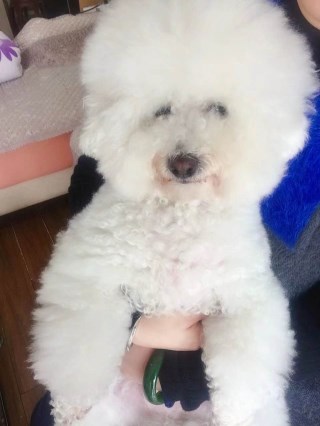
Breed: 3083-n000117-Bichon_Frise